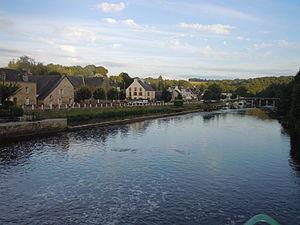
le Blavet à Saint-Nicolas des Eaux, commune de Pluméliau, département du Morbihan, Bretagne
Pluméliau [plymeljo] est une ancienne commune française située dans le département du Morbihan, en région Bretagne.
Le Blavet est un fleuve côtier français de Bretagne qui coule dans les départements des Côtes-d'Armor et du Morbihan et se jette dans l'océan Atlantique près de Lorient.
Pluméliau-Bieuzy [plymeljo bjøzi] est une commune nouvelle située dans le département du Morbihan, en région Bretagne, créée le 1ᵉʳ janvier 2019. Elle résulte de la fusion des communes de Pluméliau et Bieuzy.